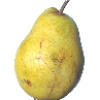
Label: Pear Monster 1